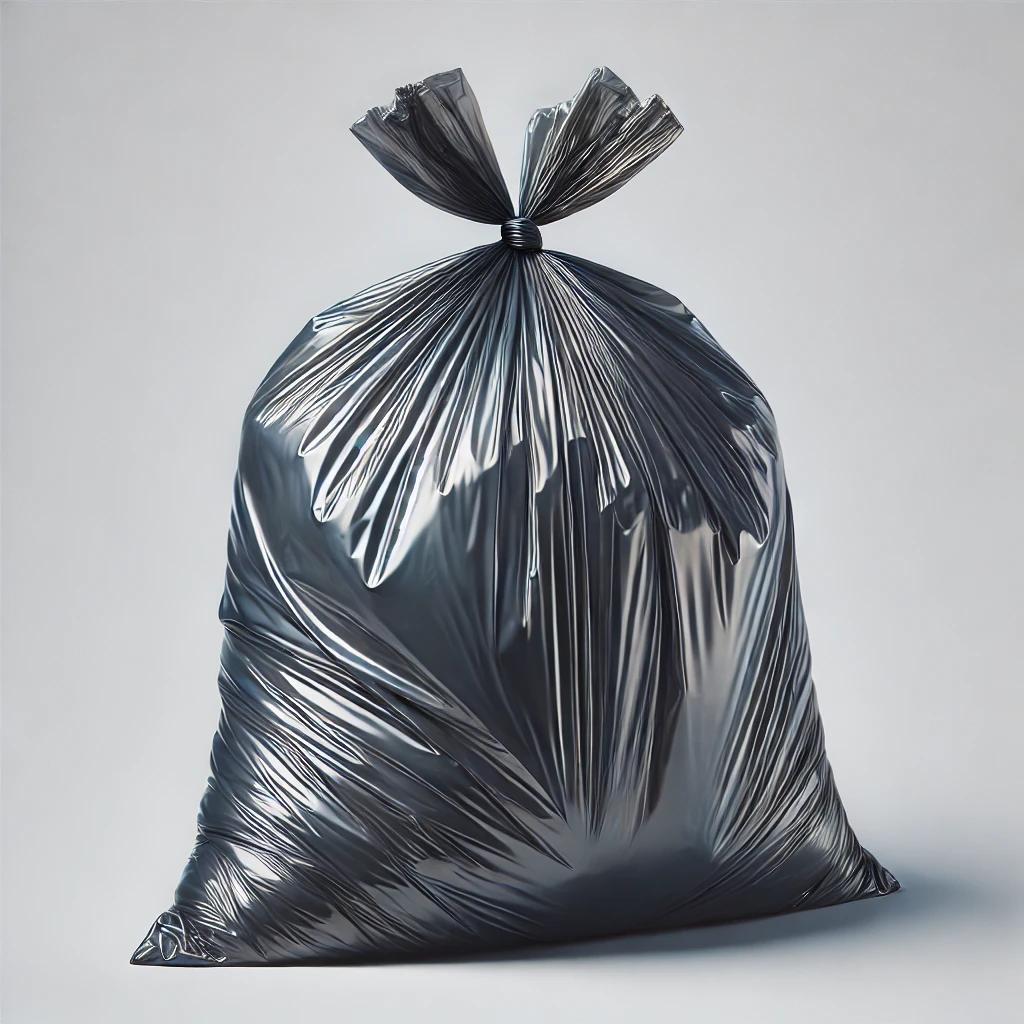
Etiqueta: plástico